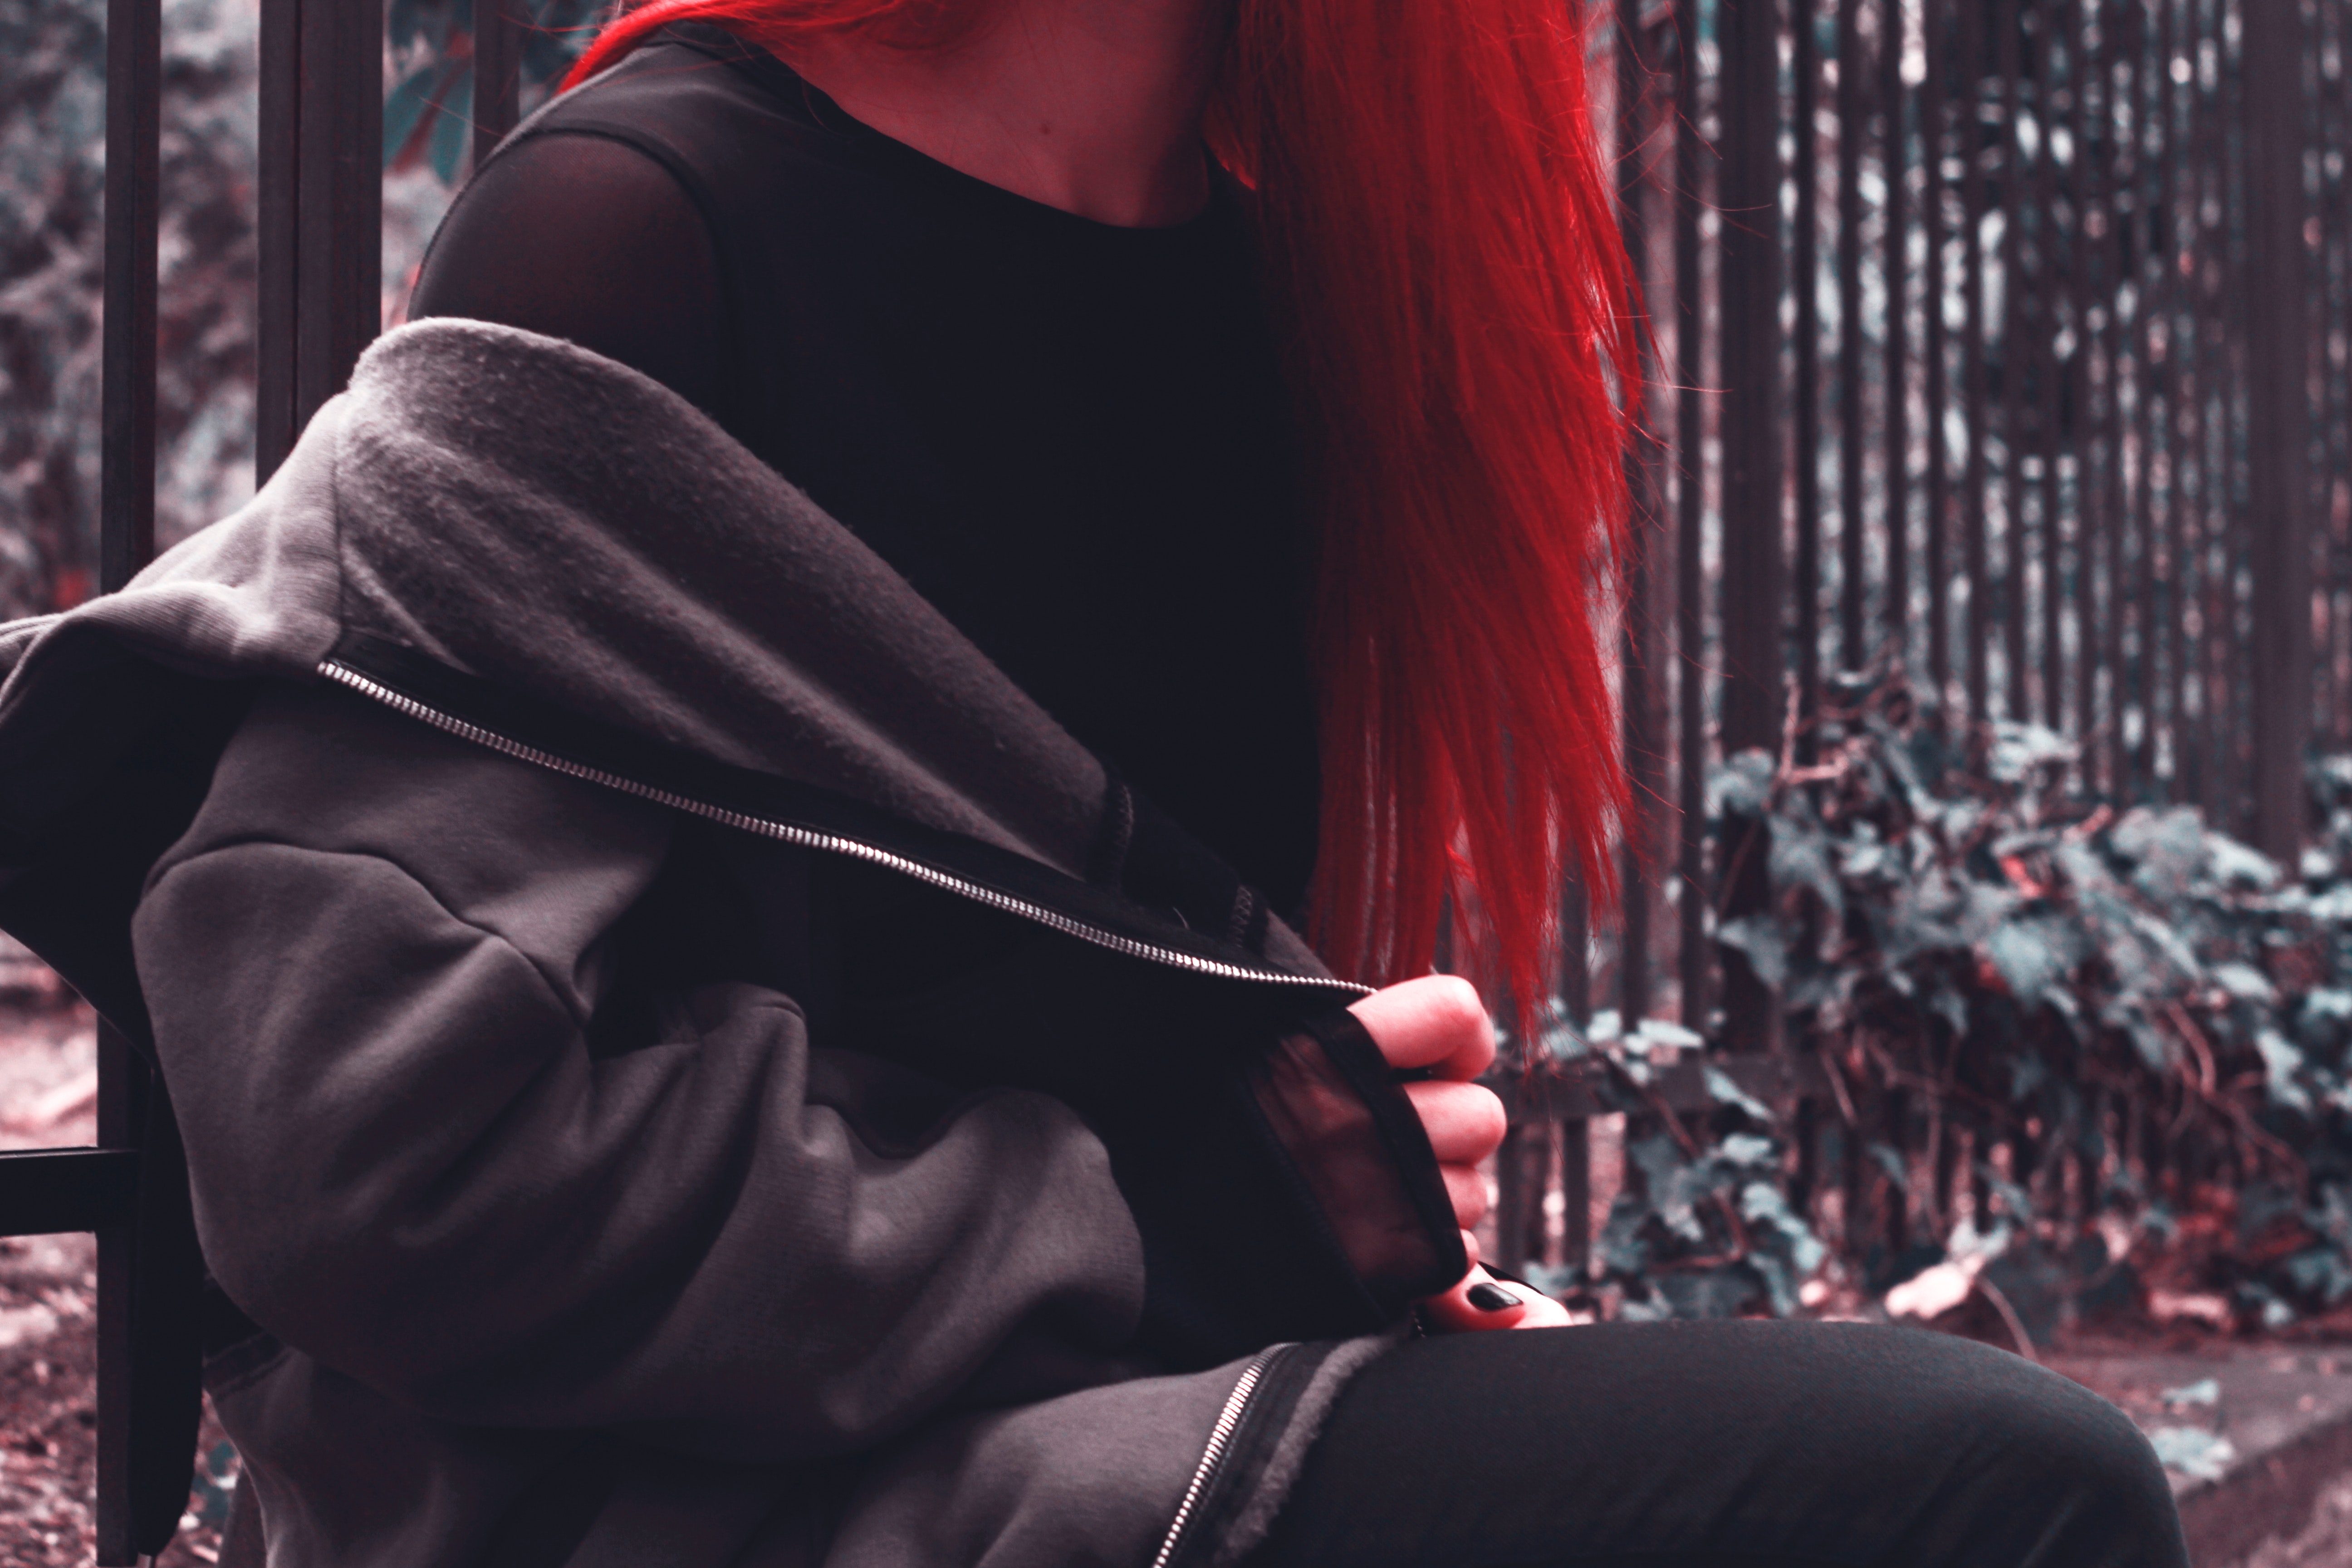
red, cool, glasses, tree, joint, hand, eyewear, outerwear, sitting, photography, forest, plant, black hair, flesh, jacket